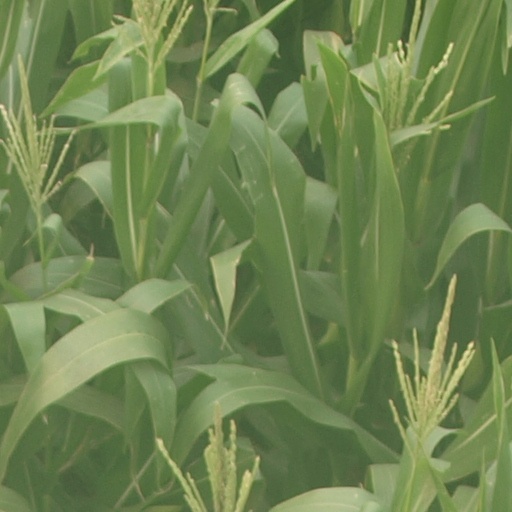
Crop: maize; corn